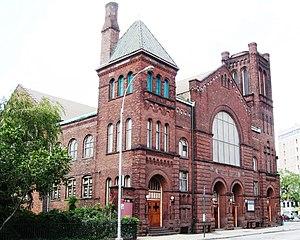
Baptist Temple est une église baptiste historique située au 360 Schermerhorn Street à Brooklyn, New York. Il a été construit en 1893–1894 dans le style néo-roman et reconstruit après un incendie en 1917–1918. Il a une base et une superstructure en grès brun avec des briques de la même couleur. Le bâtiment comprend une grande rosace et trois tours d'angle.